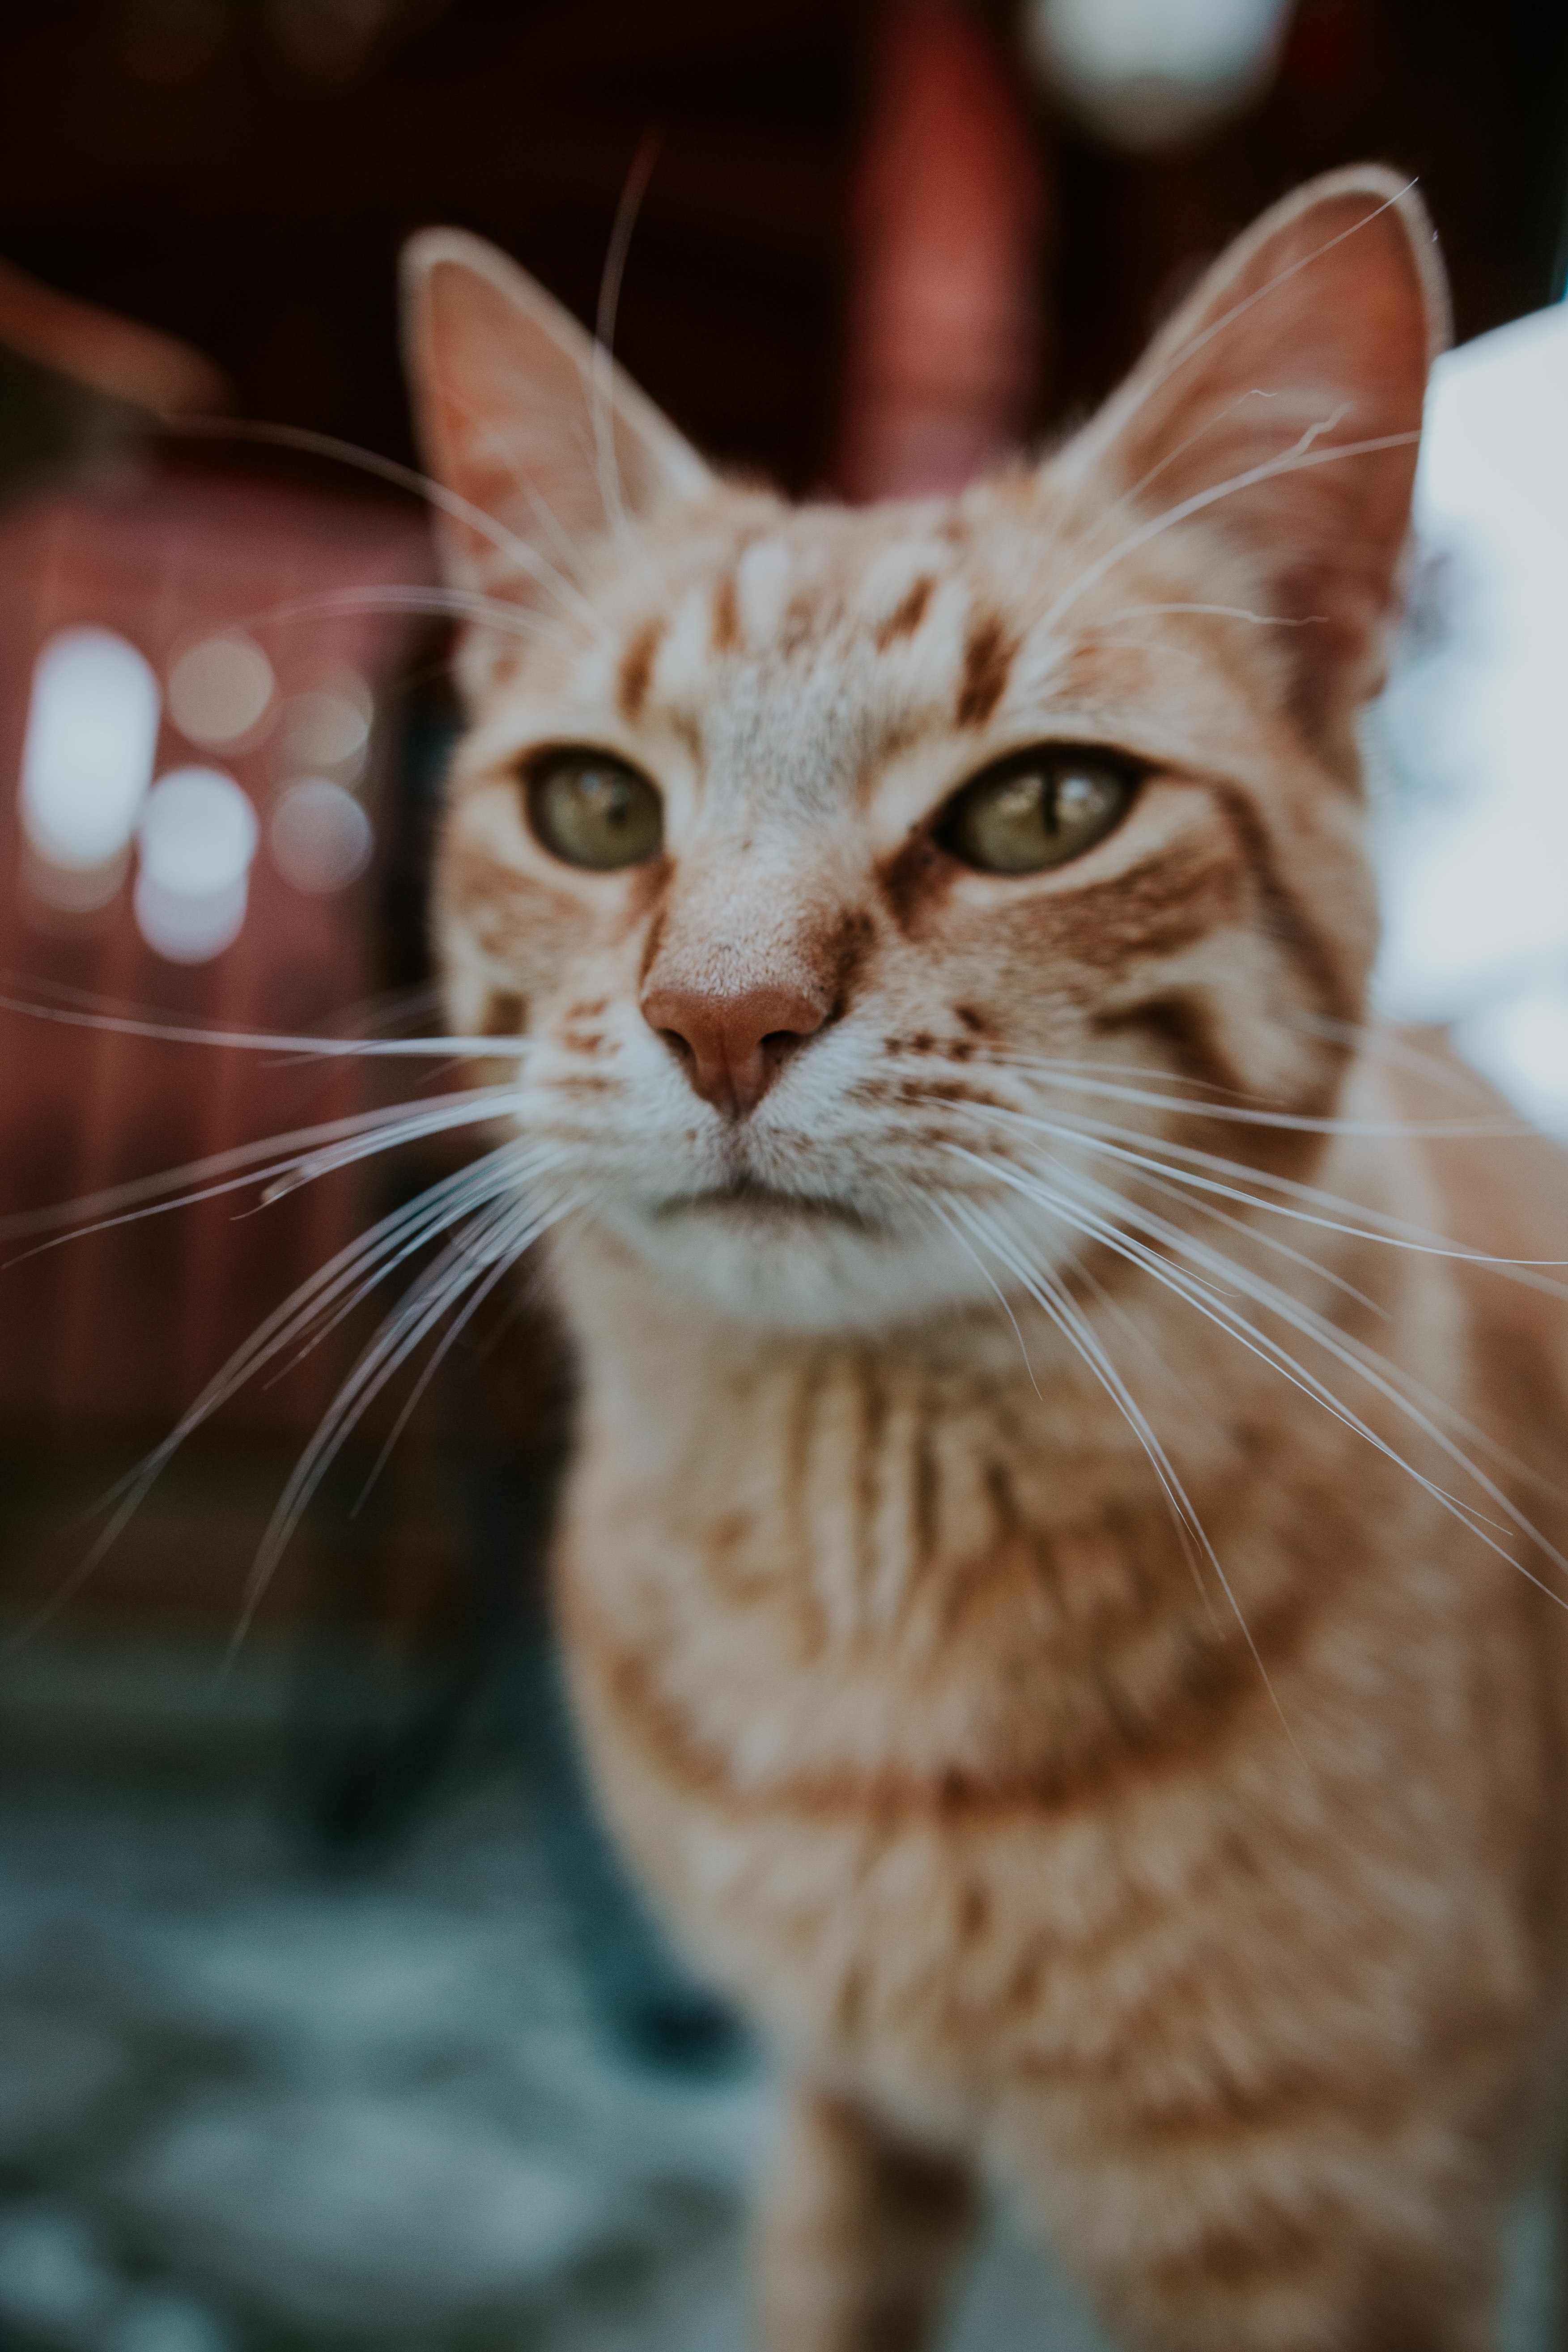
cat, mammal, vertebrate, whiskers, small to medium sized cats, felidae, carnivore, tabby cat, european shorthair, asian, snout, ocicat, close up, aegean cat, kitten, domestic short haired cat, Arabian mau, australian mist, bengal, dragon li, toyger, american shorthair, fur, american wirehair, fawn, sokoke